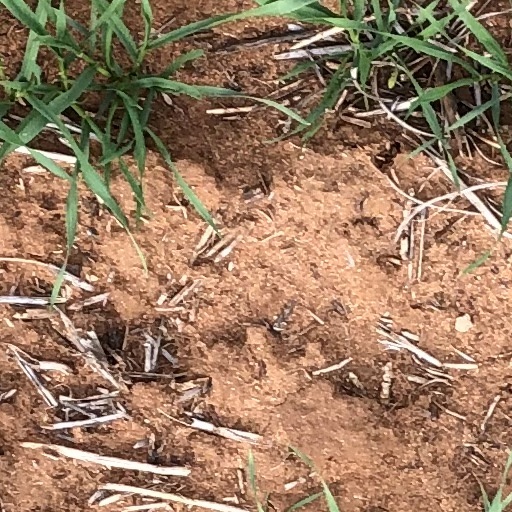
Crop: wheat